Light Opera of Manhattan

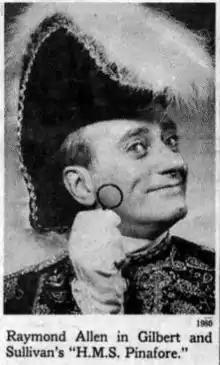
Allen as Sir Joseph in "H.M.S. Pinafore"

Raymond Allen, who had previously sung with the American Savoyards and made guest appearances at New York City Opera and the City Center Gilbert & Sullivan Company, was the leading comic actor for most of the company's performances. Allen wrote an introduction to "The Best of Gilbert & Sullivan: 42 Favorite Songs from the G&S Repertoire", a songbook published by Chappell Music Company in 1974. The book includes many photographs of LOOM productions and states that LOOM's year-round performing season was the longest of any company in the United States.